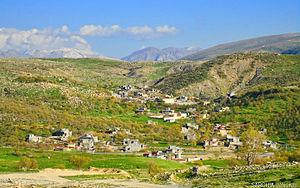
Banoka est un village situé dans la province d'Erbil, dans le nord de l'Irak.